Lyttelton Ridge

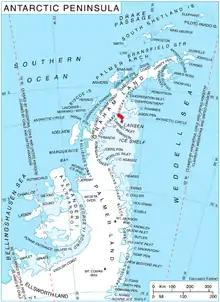
Location of Churchill Peninsula in Graham Land, Antarctic Peninsula.

Lyttelton Ridge is a dark, jagged ridge, high, extending in a northwest–southeast direction along the west side of Churchill Peninsula, on the east coast of Graham Land, Antarctic Peninsula. It was charted in 1947 by the Falkland Islands Dependencies Survey, who named it for Rt. Hon. Oliver Lyttelton, M.P., then British Minister of Production and member of the War Cabinet. It was photographed from the air during 1947 by the Ronne Antarctic Research Expedition under Finn Ronne.